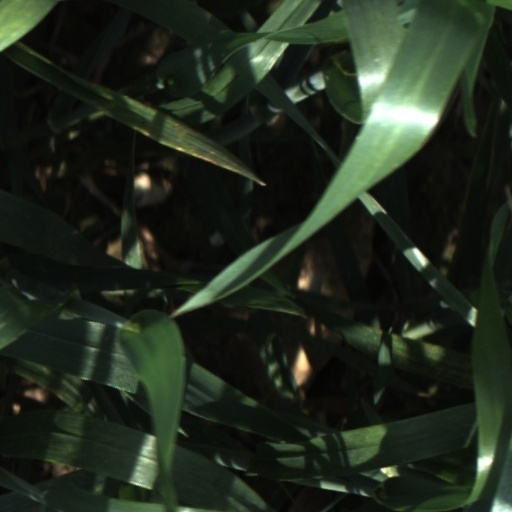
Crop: wheat